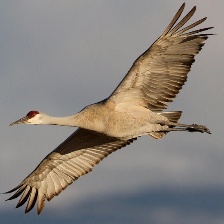
Species: SANDHILL CRANE
Scientific name: GRUS CANADENSIS
ImageNet parent category: crane